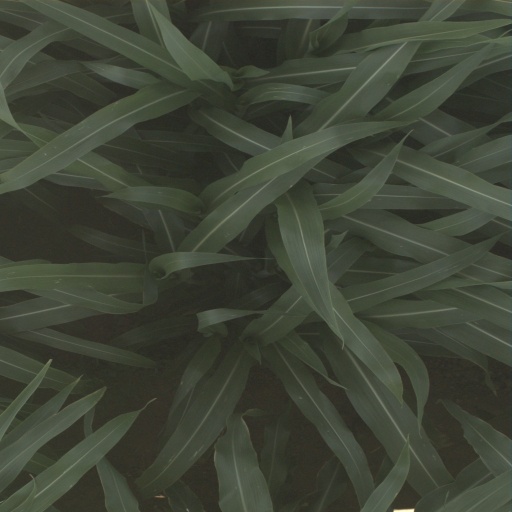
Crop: sorghum